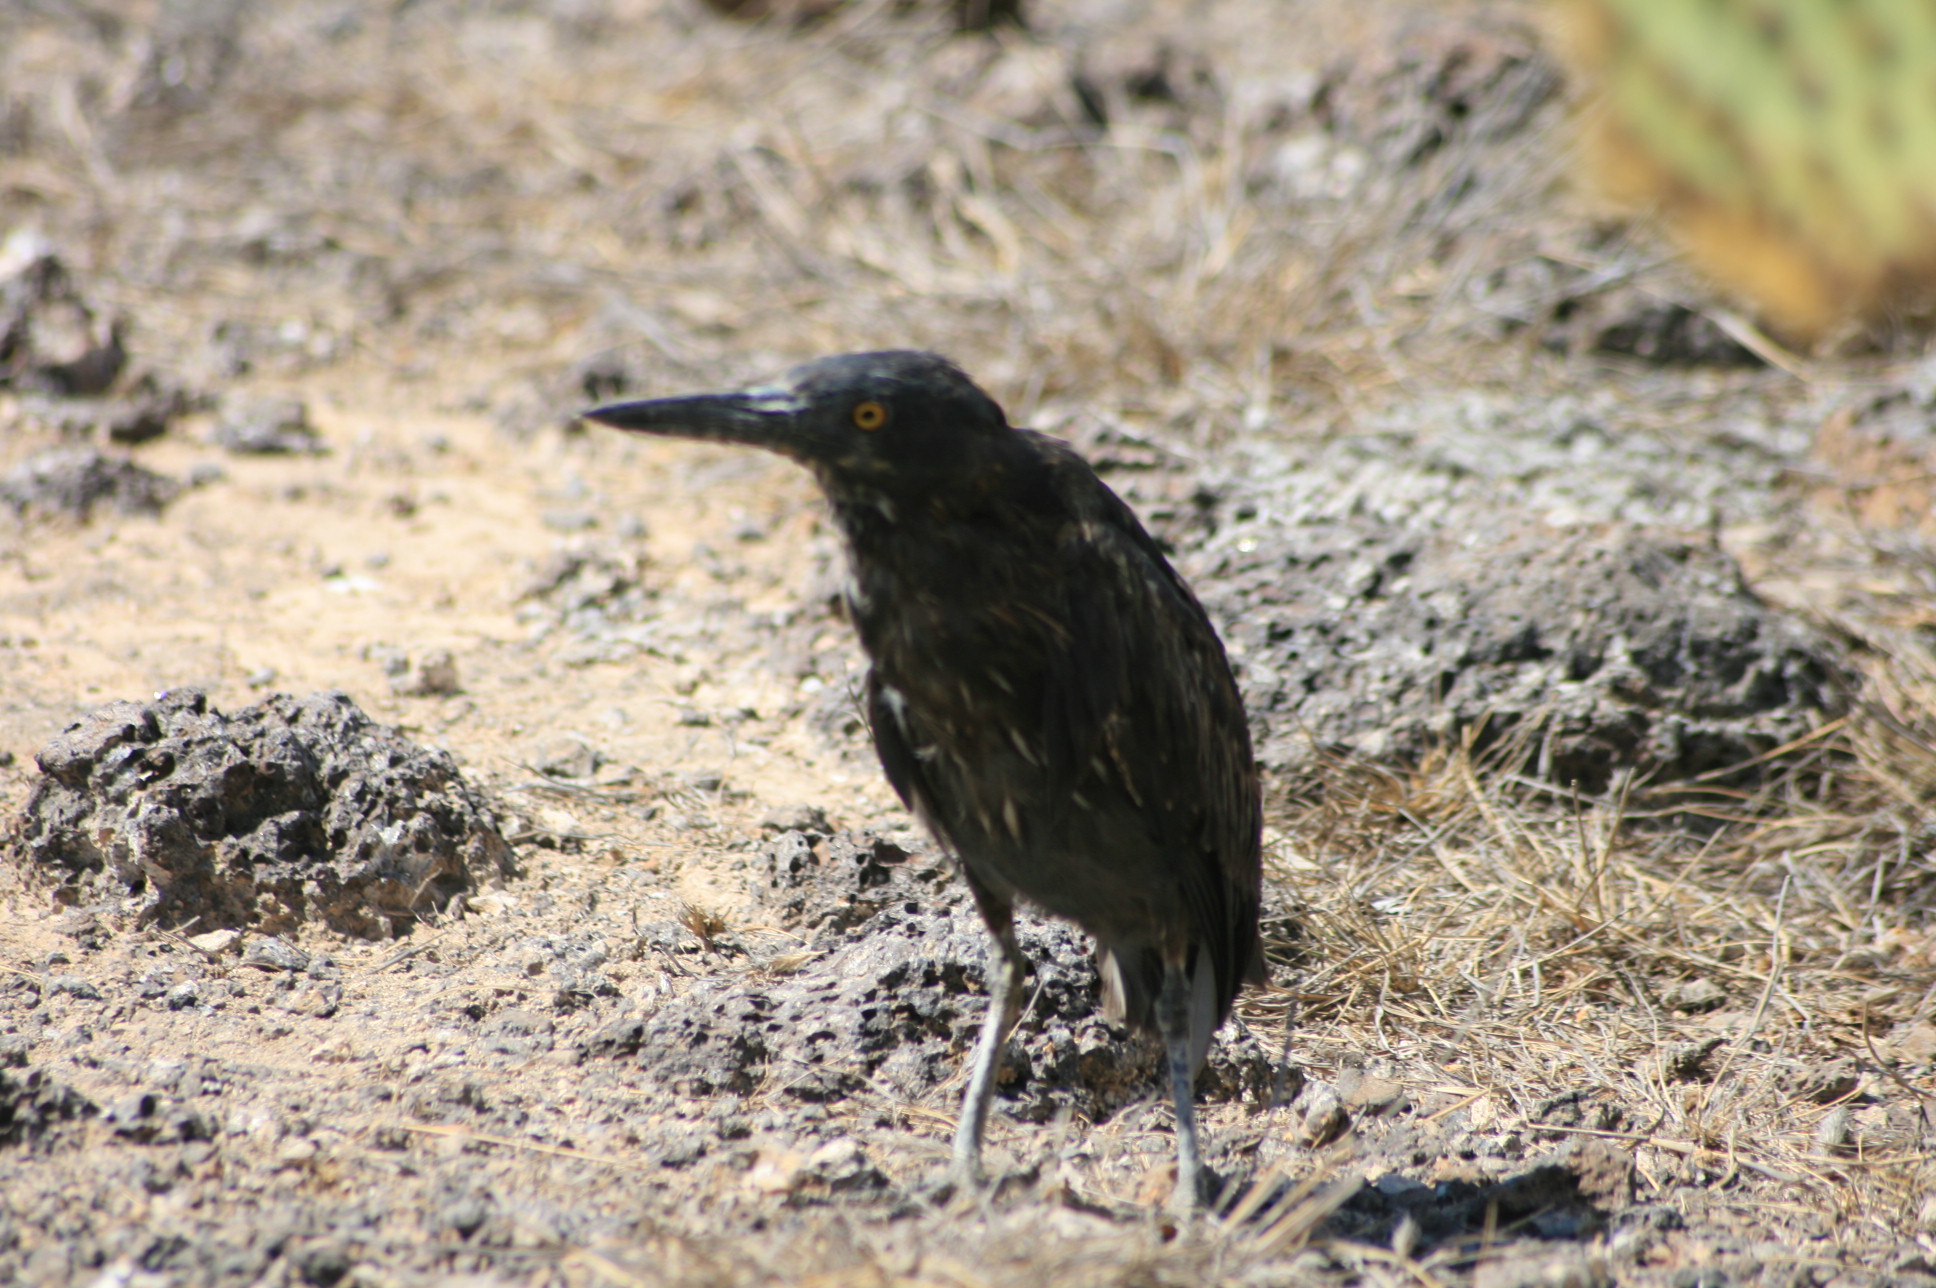
galapagos, bird, vertebrate, beak, blackbird, wildlife, green heron